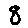
Label: 8